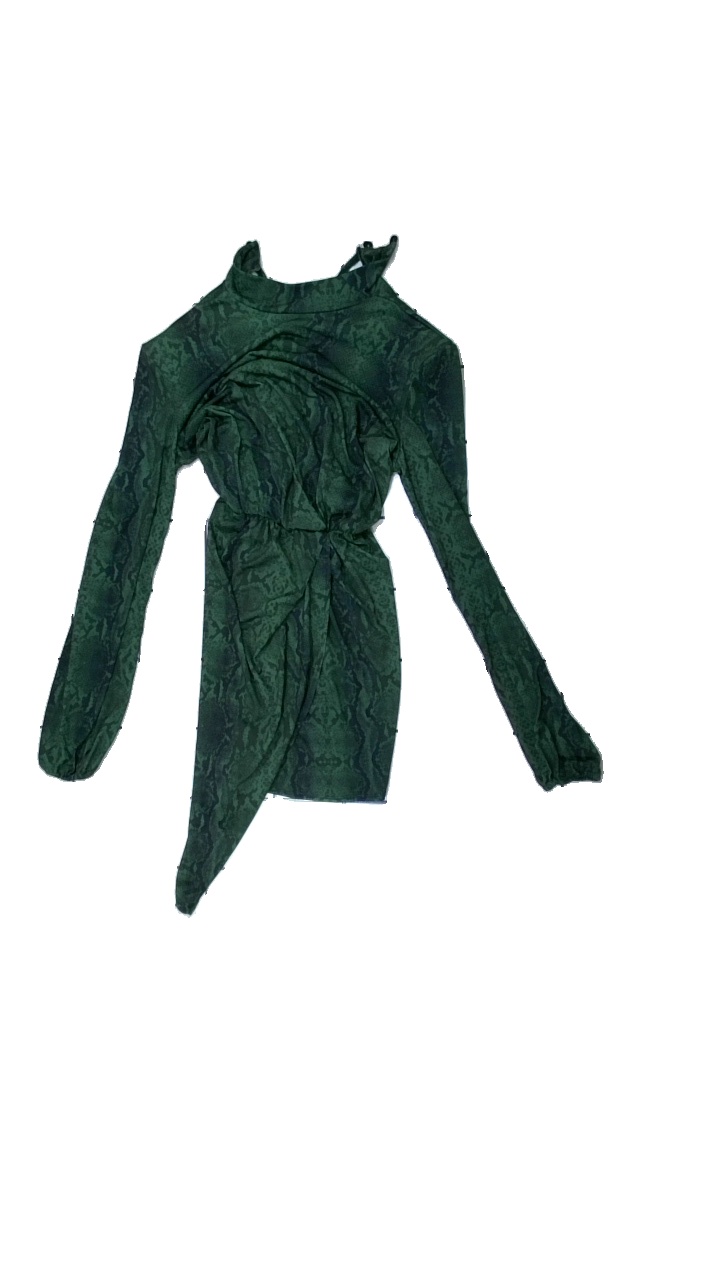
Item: Dress (Ladies)
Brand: Nly One
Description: Snakeprint tight dress with shoulderpads
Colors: Green, Black
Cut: Tight, Turtle neck
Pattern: Animal print
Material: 100% Polyester
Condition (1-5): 5
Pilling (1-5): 5
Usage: Reuse
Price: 50-100